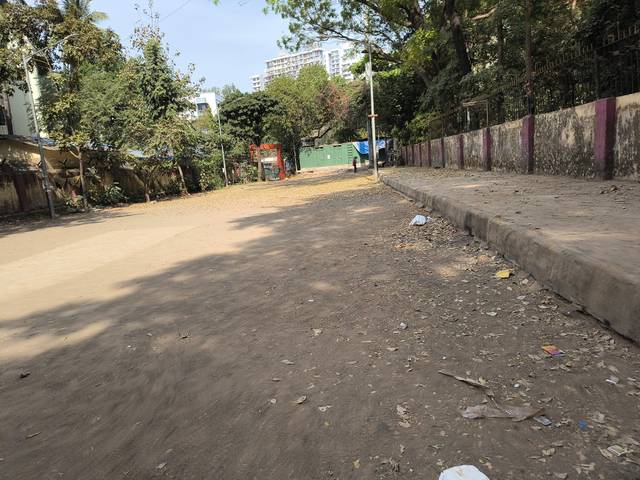
Region: India
Coordinates: 19.172, 72.852